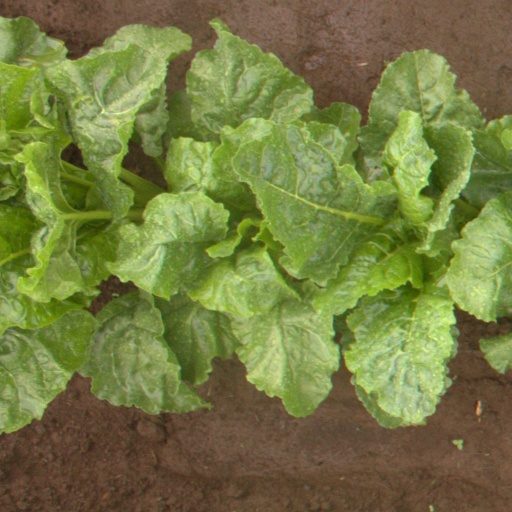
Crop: sugar beet